Packard Bell

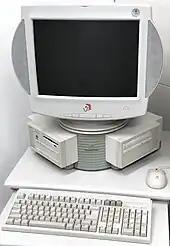
Packard Bell Corner Computer from 1995, designed by Frog

Instrumental to Packard Bell's early success was their decision to distribute their systems to mass market retailers such as Sears, as well as wholesale clubs and consumer electronics stores. Packard Bell was one of the first PC clone vendors to adopt these sales channels, at a time when PCs were nearly universally sold through mail order, sales representatives, or specialized computer stores. While the established name-brand PC vendors were reluctant to sell their systems at these types of retailers in favor of cultivating lucrative service contracts with their customers, the percentage of PCs sold through mass market retailers rose threefold between 1987 and 1992—from 4 percent to 12 percent—with Packard Bell dominating within this niche. Within less than three years of the company's incorporation, Packard Bell saw an annual sales figure of US$600 million in 1989. Even amid the early 1990s recession, annual sales in 1991 grew to US$700 million. Sales were helped along by Packard Bell's penetration into new markets—such as local area network systems for enterprises and CPU cards for power users—as well as the company's extensive customer support package for all customers, offering live technical support over the phone, toll-free and around the clock. Packard Bell dubbed their customer support system Infinitech, which provided prerecorded troubleshooting tips in addition to a line to staffed technical support. The company also provided Infinitech through their bulletin-board systems hosted on CompuServe and Prodigy.